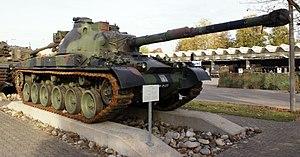
Le Char 68/88 est un char de combat principal construit par Eidgenössischen Konstruktionswerkstätte à Thoune en service dans l'armée suisse de 1974 à 2003.